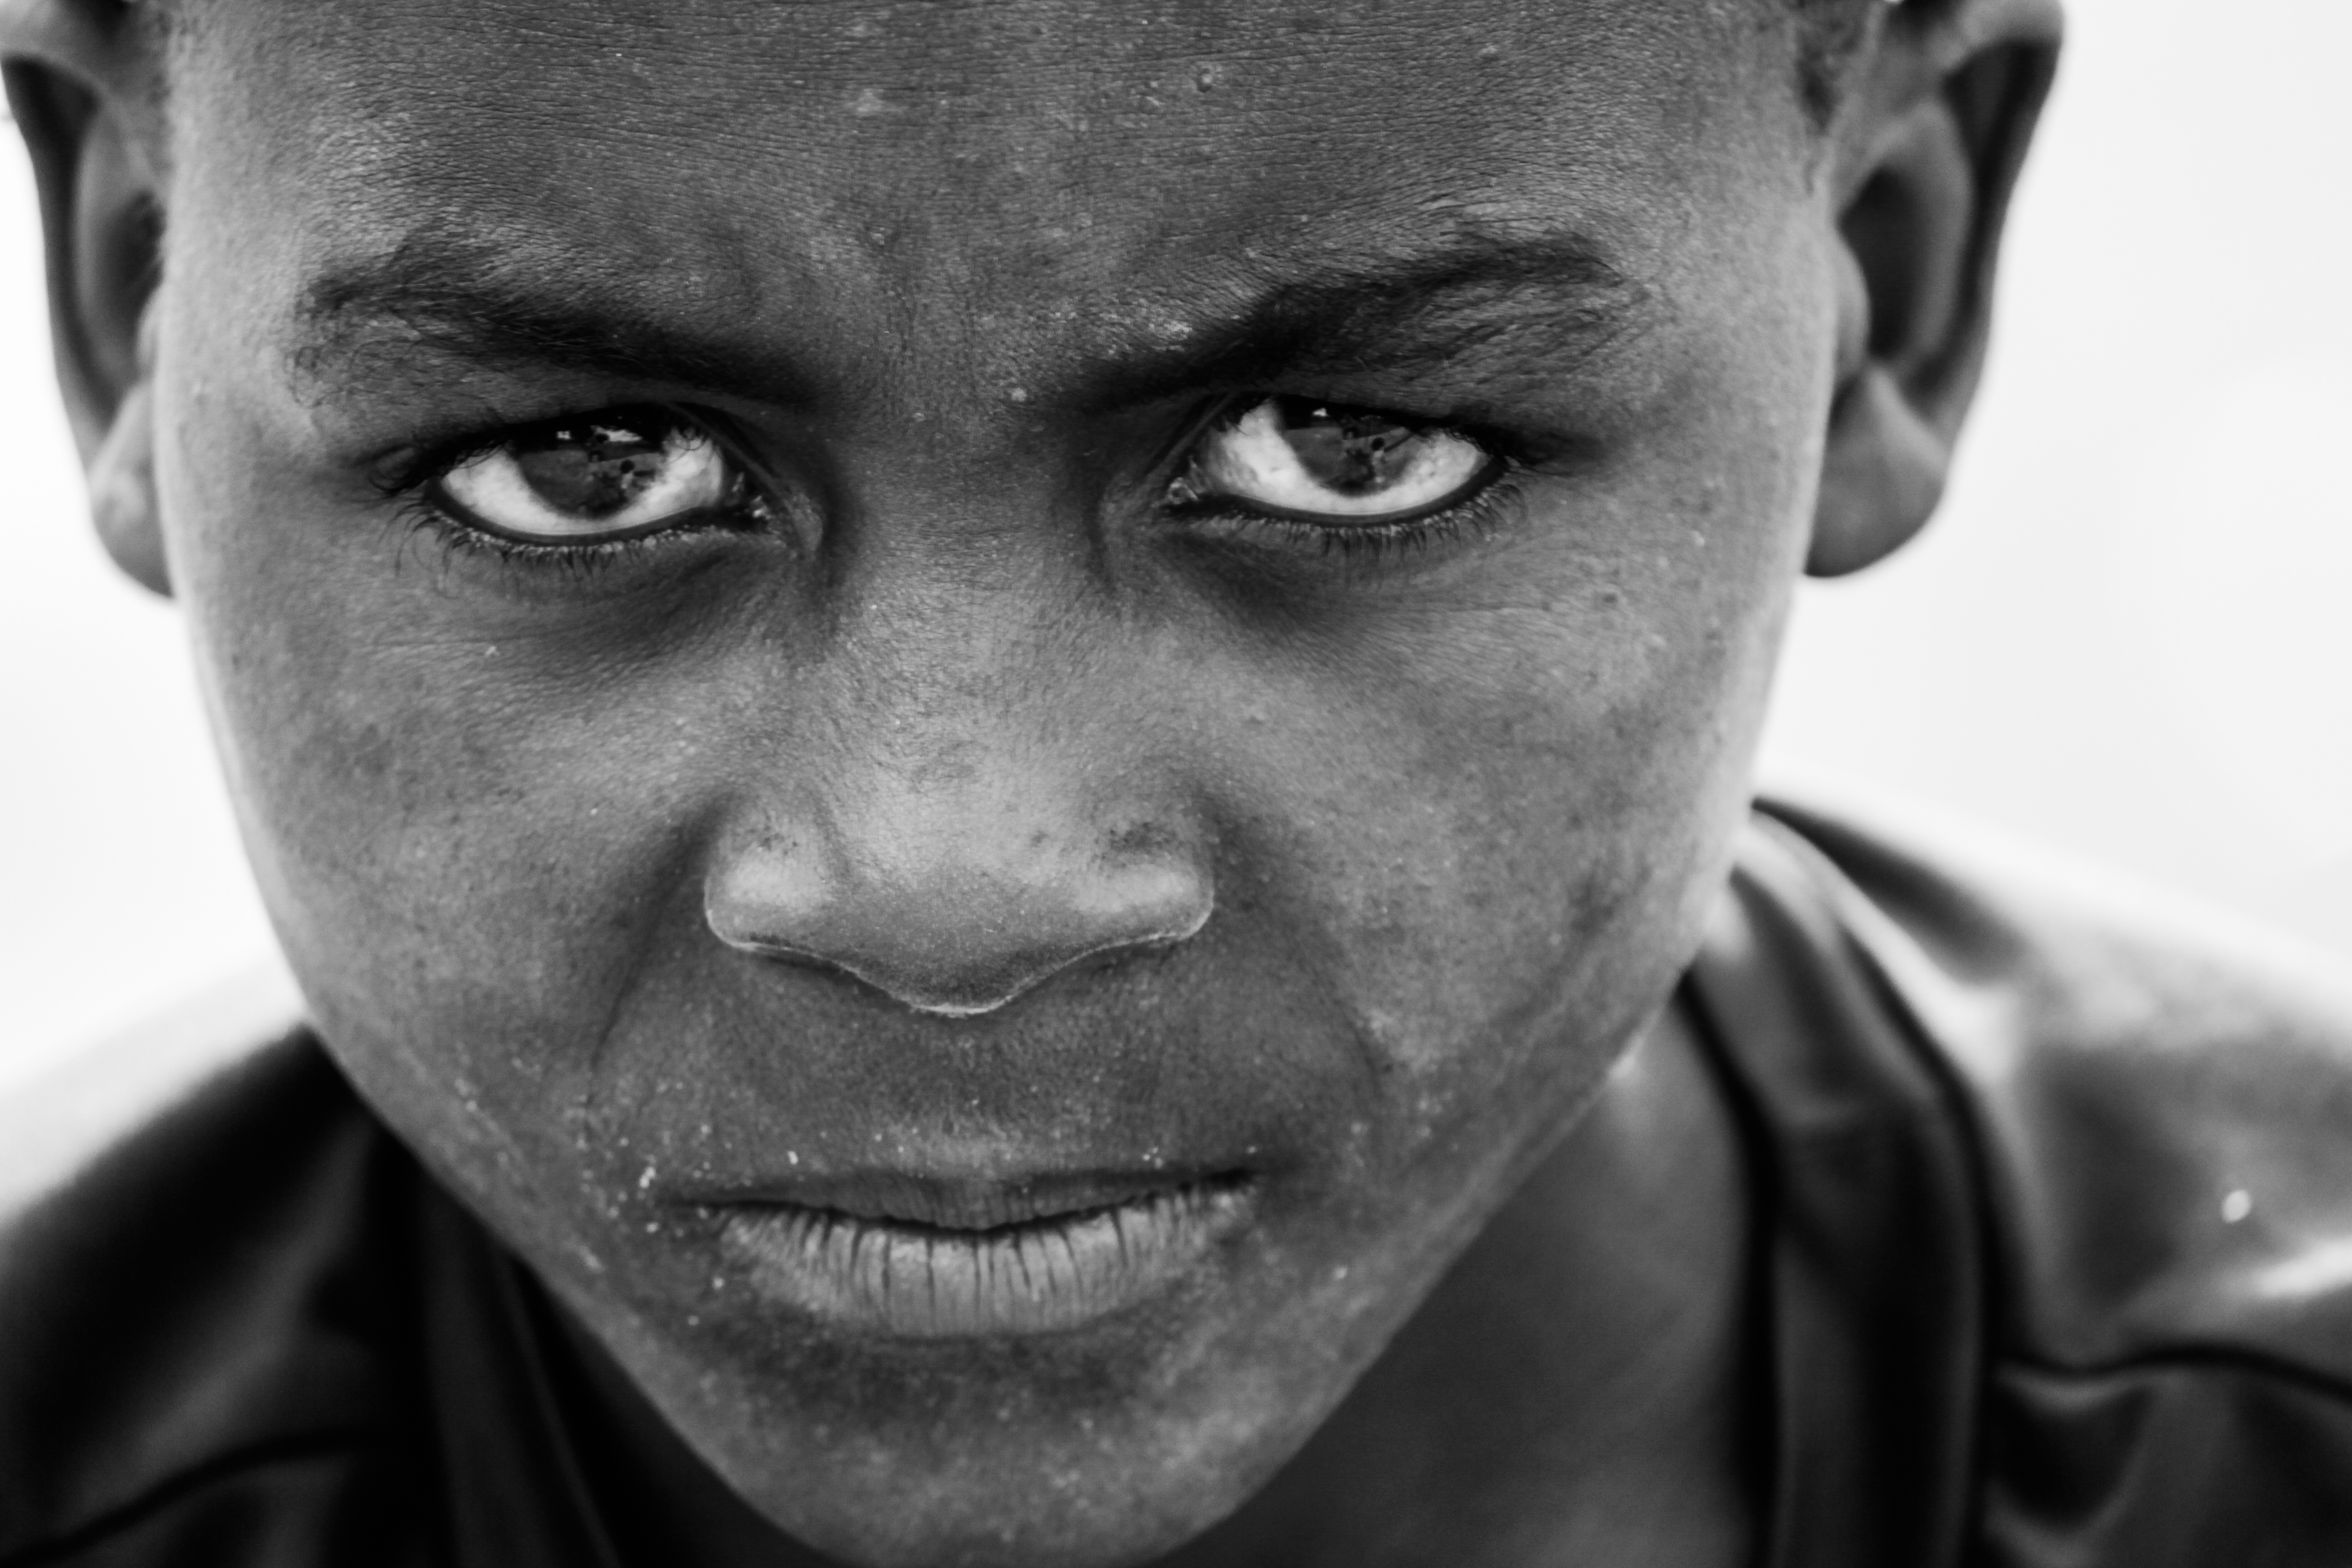
man, person, black and white, photography, boy, kid, alone, male, portrait, child, dirty, black, monochrome, facial expression, smile, close up, face, eye, head, look, angry, mad, emotion, monochrome photography, portrait photography